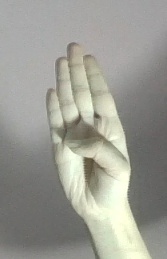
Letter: kaaf